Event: Nepal Earthquake
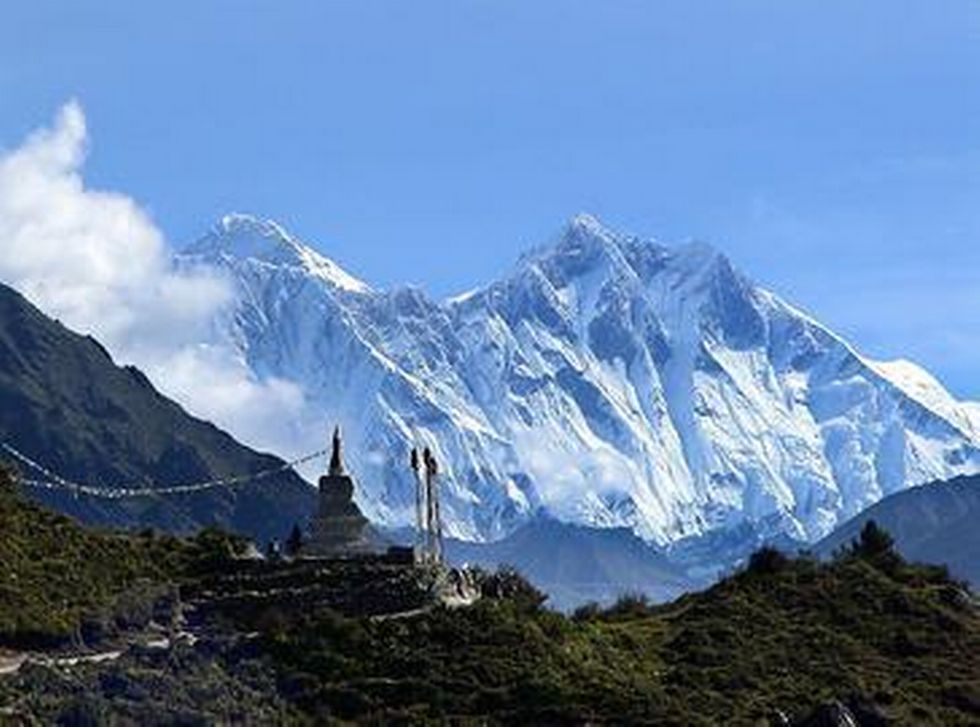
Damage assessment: no_damage